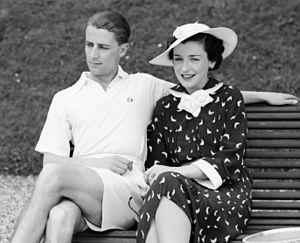
Henry Wilfred Austin est un joueur britannique de tennis né le 20 août 1906 à Londres, et mort le 20 août 2000 à Londres. Il est membre du International Tennis Hall of Fame depuis 1997. Il est aussi connu pour avoir introduit plusieurs innovations dans le tennis, dont une nouvelle forme de raquette et le port du short dans le tennis anglais. Avec Fred Perry, il est l'animateur de l'équipe d'Angleterre vainqueur de la Coupe Davis en 1933, 1934, 1935 et 1936, série de 4 victoires mettant fin à 6 ans de domination française sur l'épreuve.